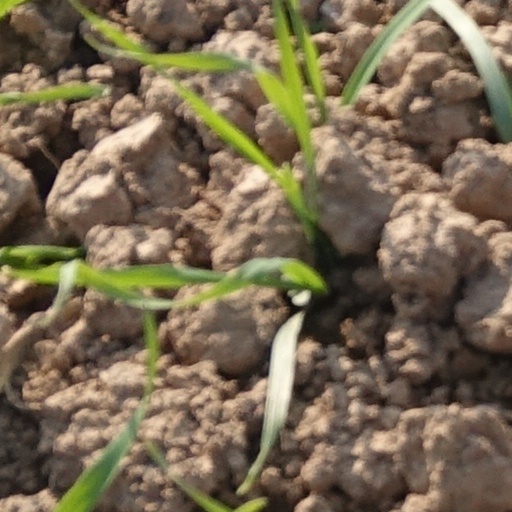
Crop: wheat